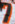
Number: 7